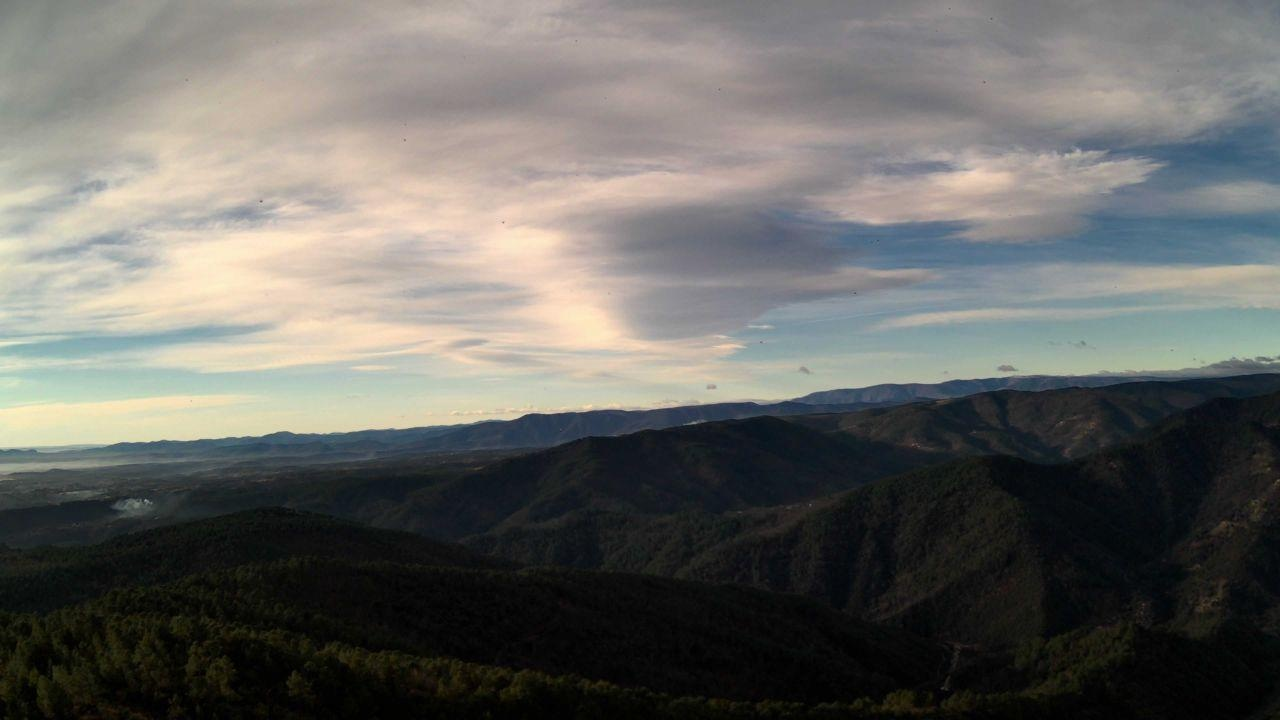
Fire: no
Smoke: yes